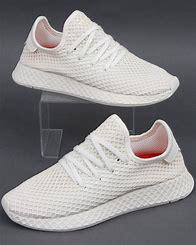
Brand: Adidas
Model: Deerupt